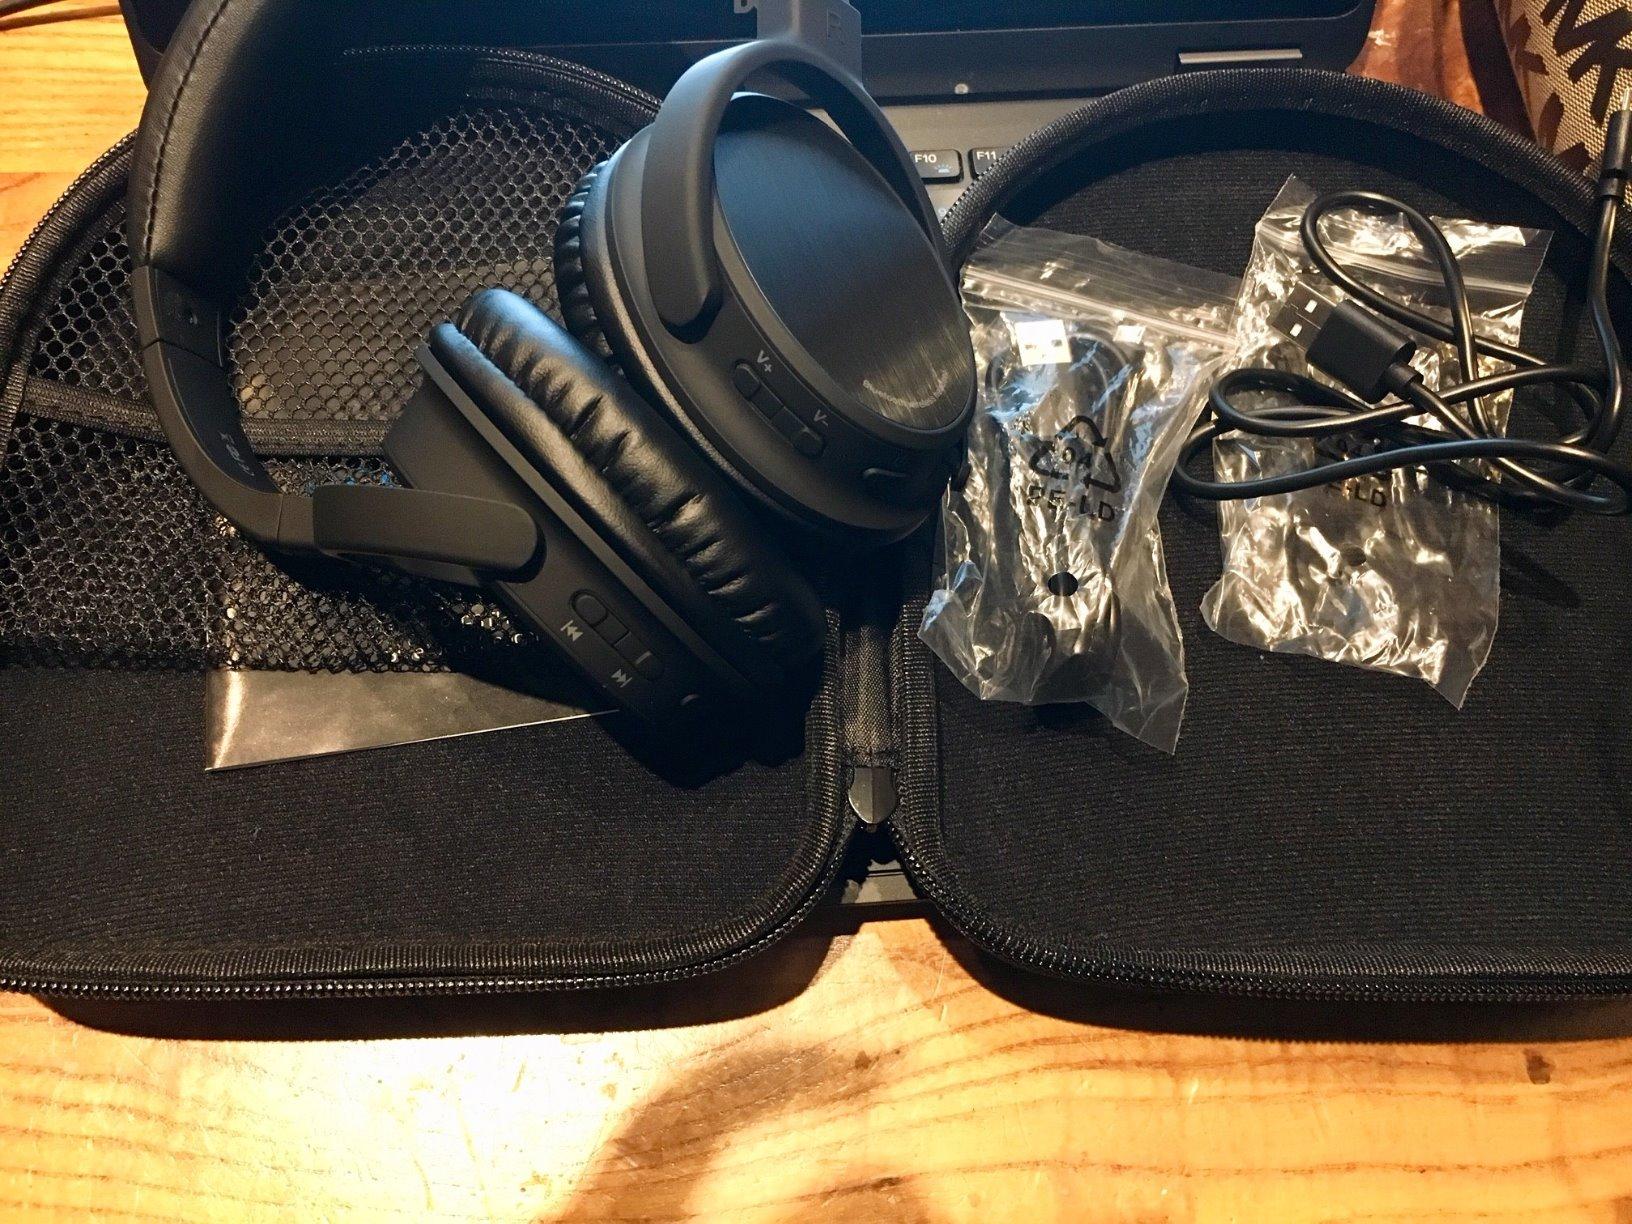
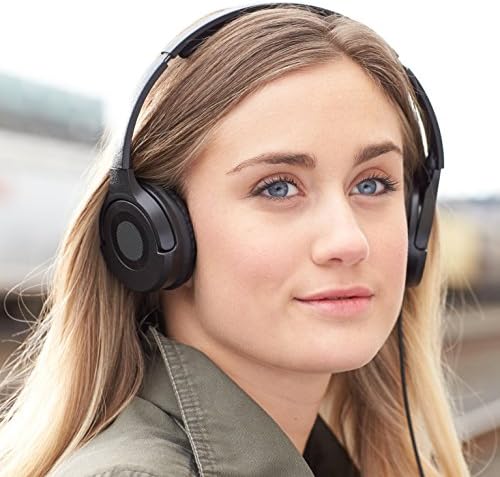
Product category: headphones
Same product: no